GigaDevice

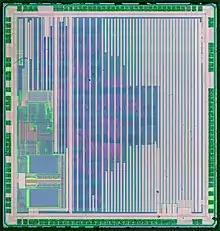
GigaDevice GD32F103CBT6 ARM Cortex-M3 based microcontroller die.

The GD32 series of microcontrollers are based on the ARM Cortex-M3 core. It was introduced in 2013 and consists of six product lines: Basic, Mainstream, Value, Connectivity, Performance, and Extend. MCU frequency is in range 48-120 MHz. Some GD32 chips are pin-compatible with STM32 series of STMicroelectronics company.